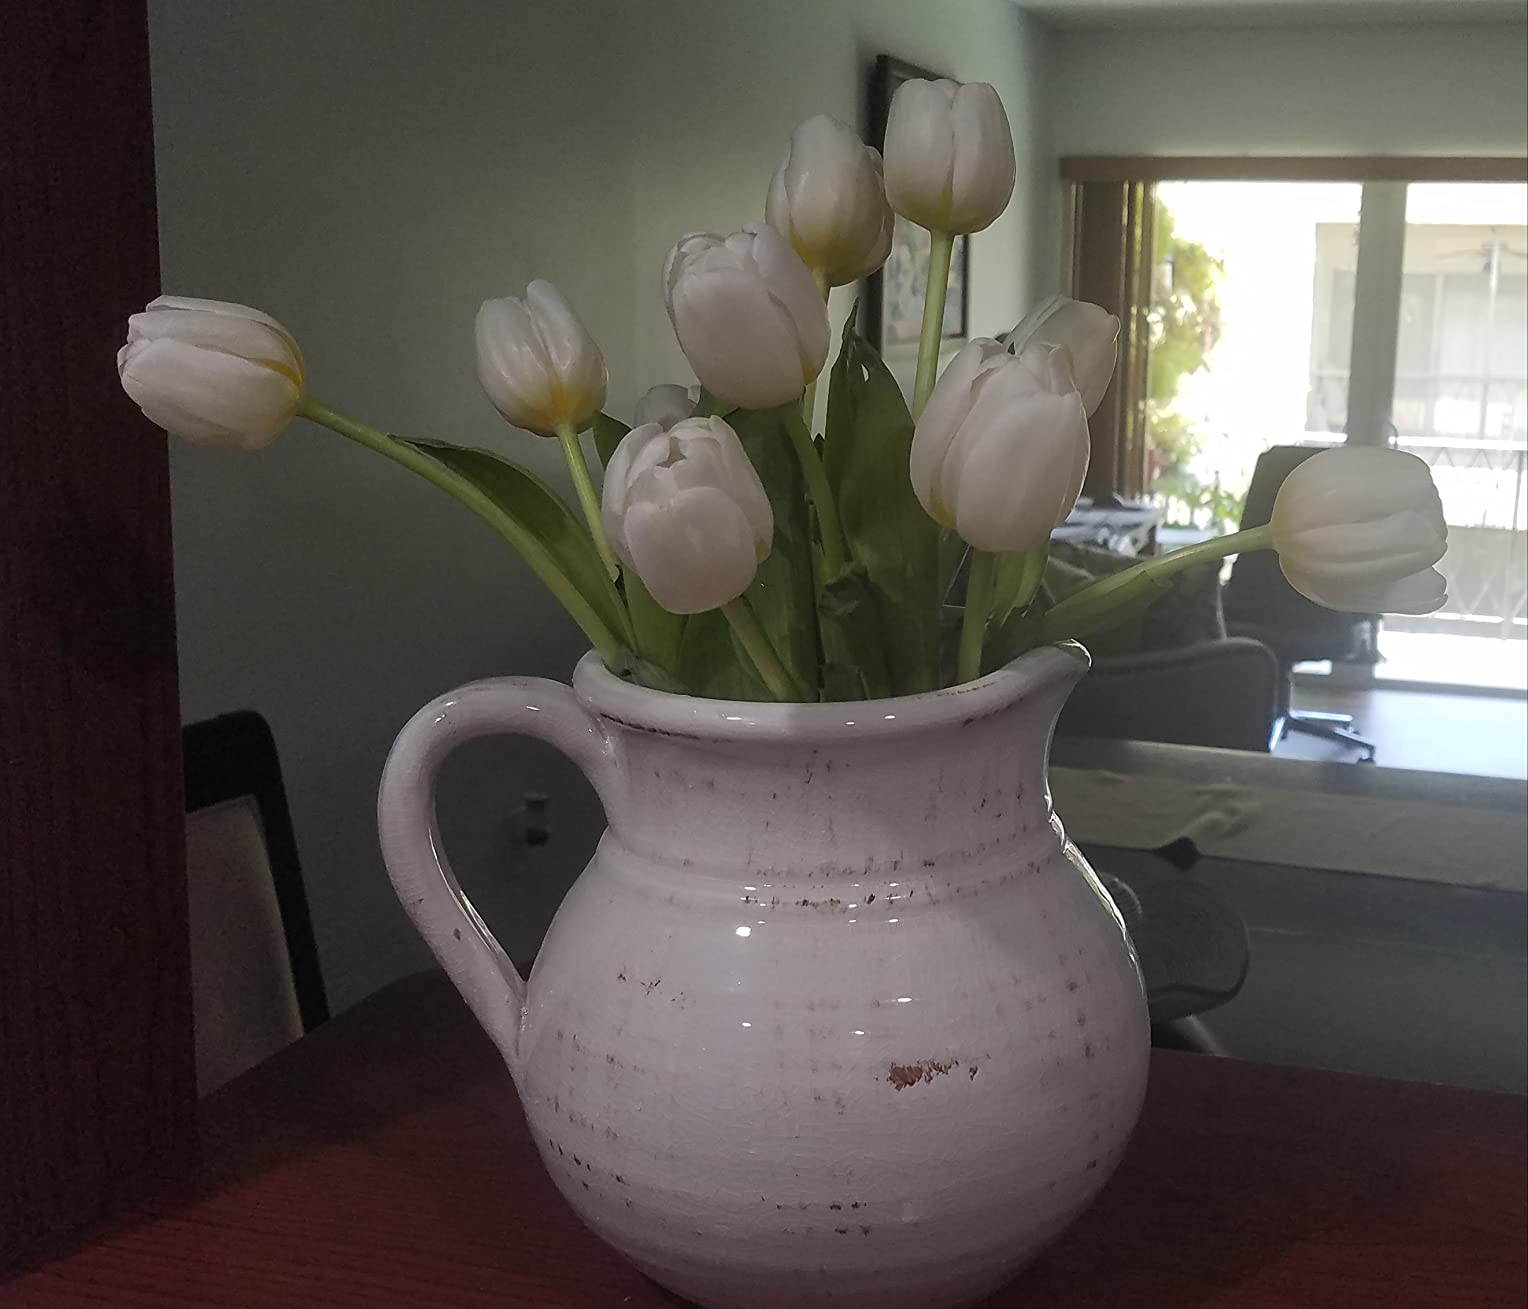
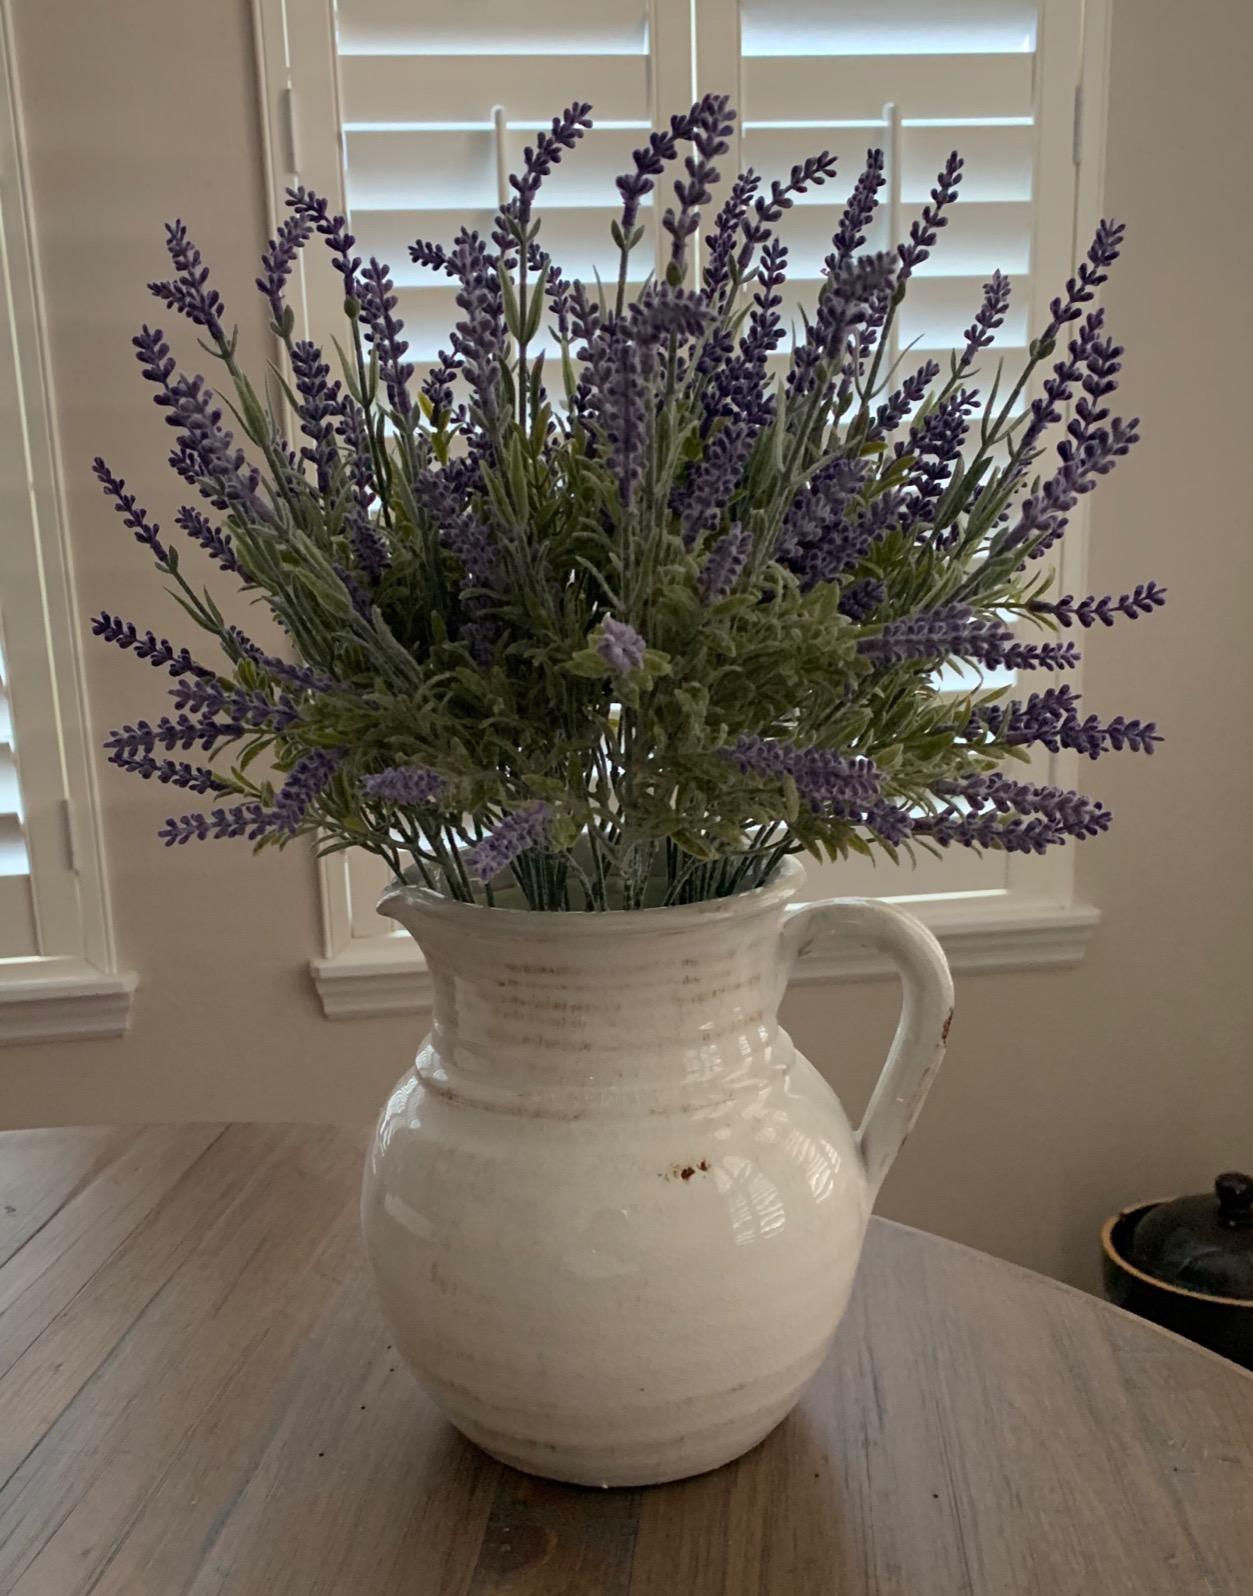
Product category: vase
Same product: yes